Edinburgh Diamond Devils

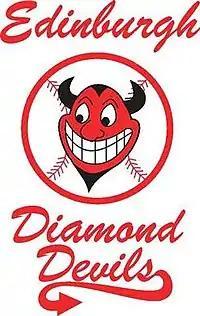

The Edinburgh Diamond Devils are a baseball club that was formed in Edinburgh, Scotland. The club has 3 senior teams, the Diamond Devils, Cannons, and Giants. All 3 teams train together and play their home games at Warriston Playing Fields near the Royal Botanic Garden Edinburgh. The club refers to the field as Bobby Thomson Field in honour of the former major leaguer who was born in Scotland.